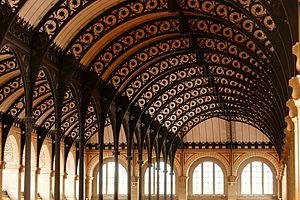
Structure en fonte supportant la voûte de la Bibliothèque Sainte-Geneviève, Paris.
La construction métallique est un domaine de la construction, mais aussi de la mécanique ou du génie civil qui s'intéresse à la construction d'ouvrages en métal et plus particulièrement en acier.